Arwi

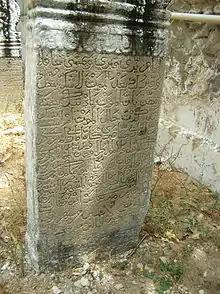
Arwi script in a tombstone at Kilakarai, Old Jumma Masjid

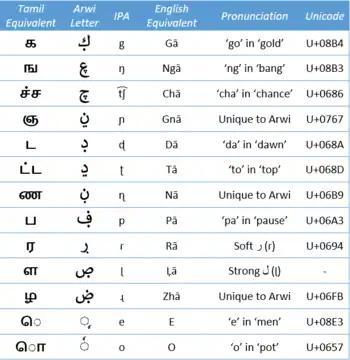

Arwi was an outcome of the cultural synthesis between seafaring Arabs and Tamil-speaking Muslims of Tamil Nadu. This language was enriched, promoted and developed in Kayalpattinam. It had a rich body of work in jurisprudence, Sufism, law, medicine and sexology, of which little has been preserved. It was used as a bridge language for Tamil Muslims to learn Arabic. The patrons of Arwi do not seem to have been highly associated with any political powers of Southern Indian history, including Muslim-ruled states (such as the Deccan sultanates), which were rather influenced by Central Asia and Northern India, preferring the use of Persian, Dakhni and later Urdu. It is therefore a community-based script and dialect, limited to the Labbays and the Marrakayars communities in Southern India, and to the Sri Lankan Moors and the Indian Moors of Ceylon. Many hadith manuscripts have been found. Most of the "fiqh" books, particularly those of Imaam Abu Hanifa and Imaam Shaafi, have been found in Arwi.